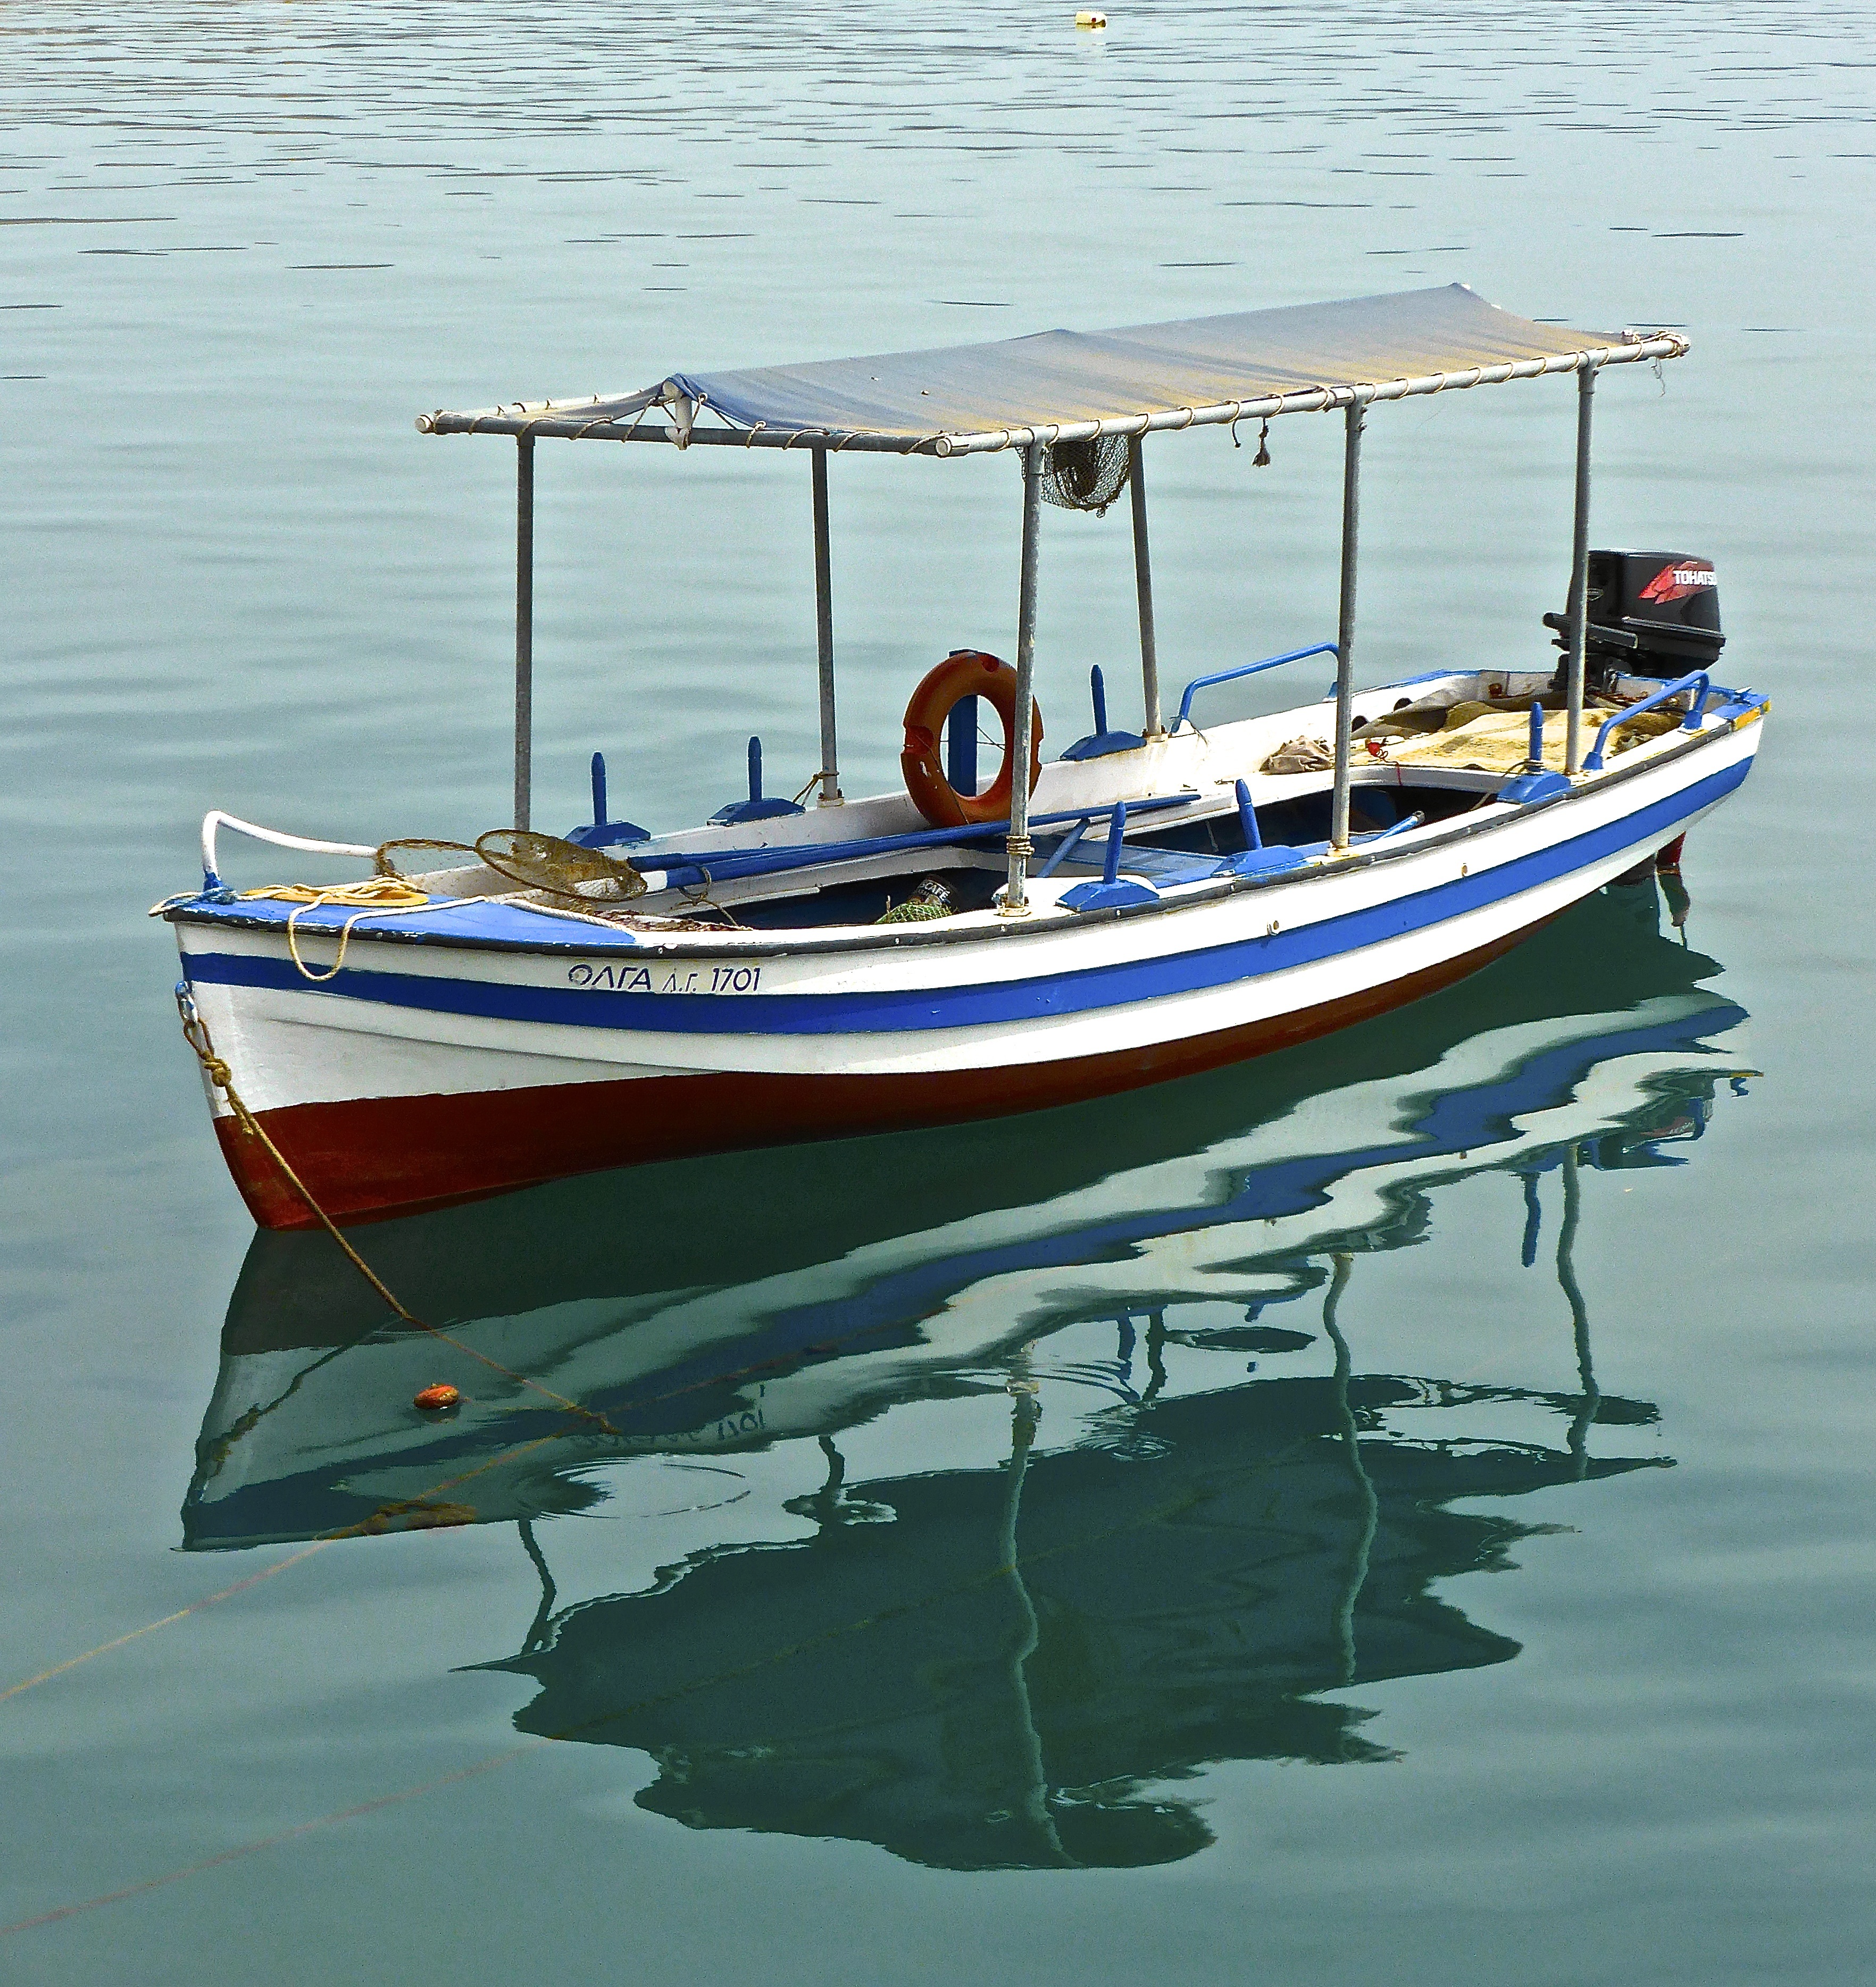
sea, coast, water, boat, ship, recreation, reflection, vessel, vehicle, bay, colorful, motorboat, nautical, boating, watercraft, fishing vessel, skiff, watercraft rowing